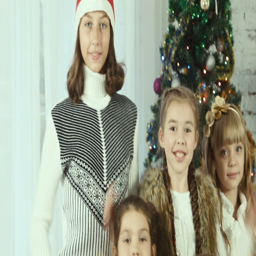
children looking at the camera and laughing on the background of christmas tree